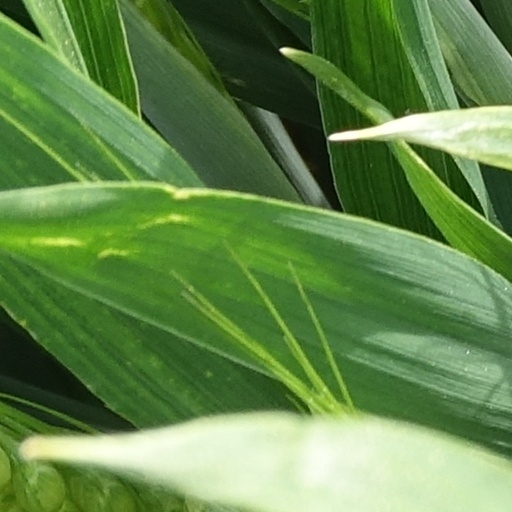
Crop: wheat